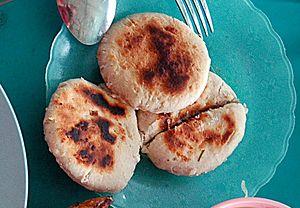
Cet article aborde différents aspects de la culture des Maldives.